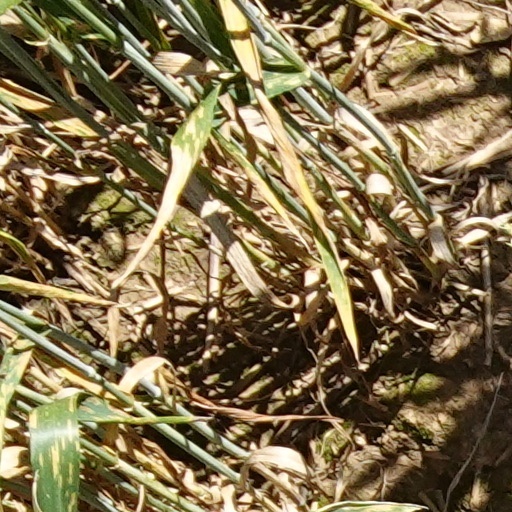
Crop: wheat